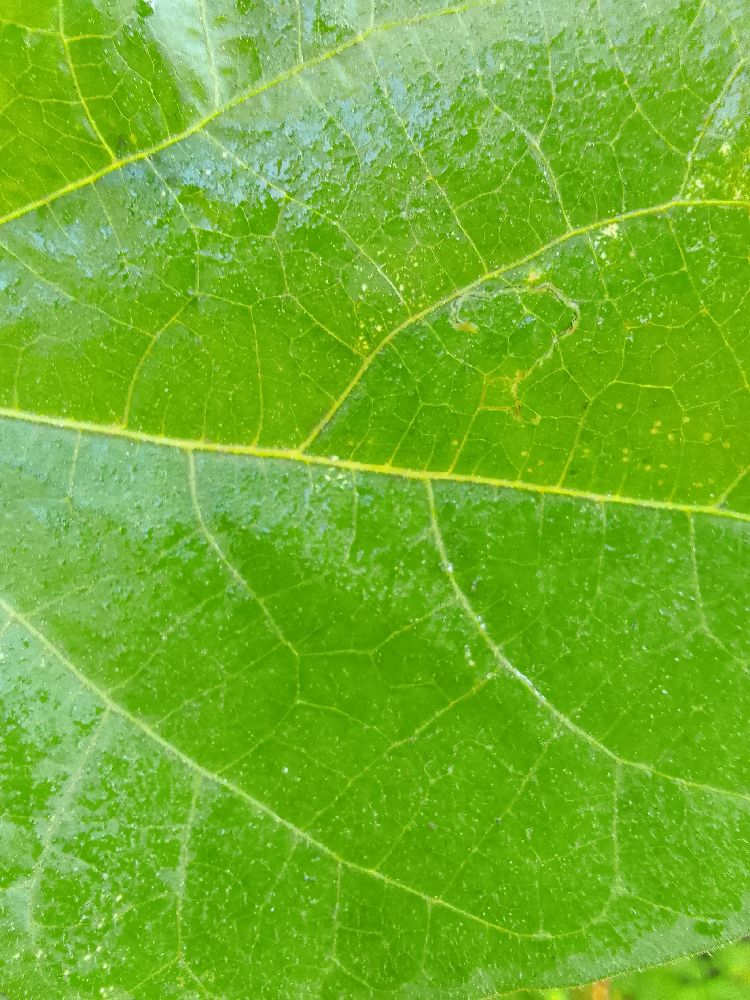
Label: healthy